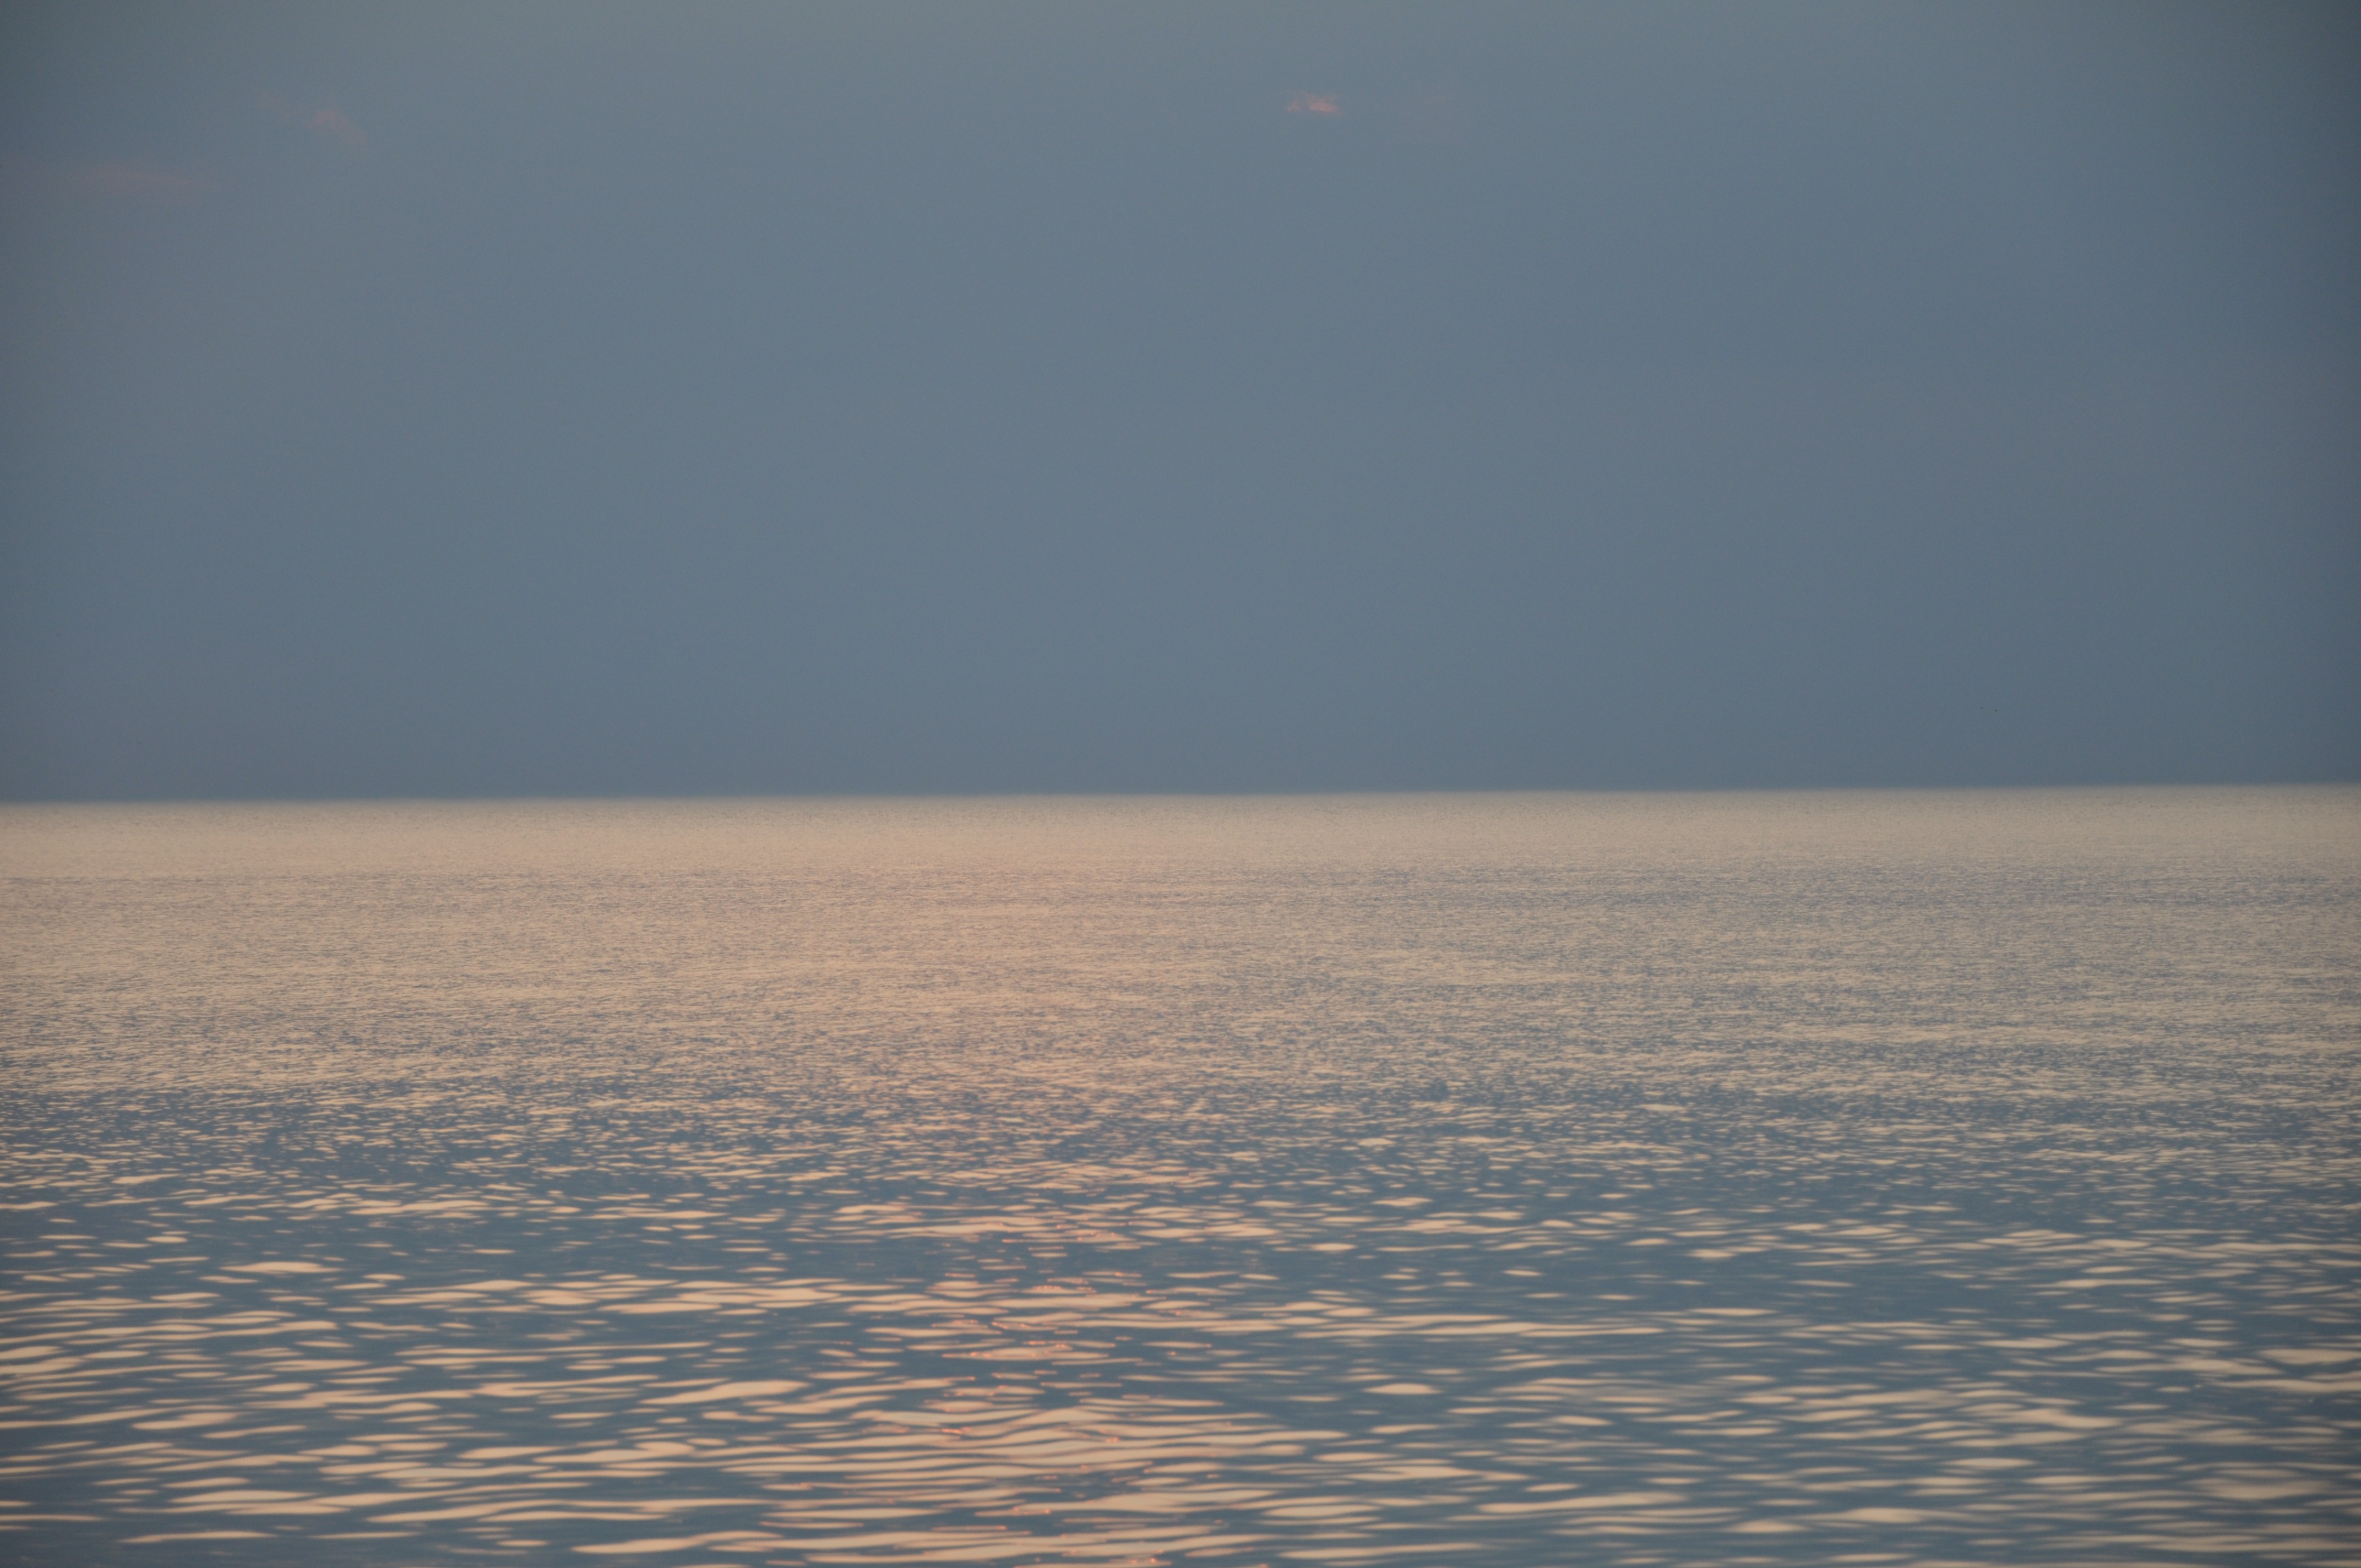
beach, sea, coast, water, ocean, horizon, cloud, sky, sun, fog, sunrise, sunset, mist, sunlight, morning, shore, wave, lake, dawn, atmosphere, dusk, evening, reflection, bay, body of water, atmospheric phenomenon, wind wave